Carnegie Mellon College of Fine Arts

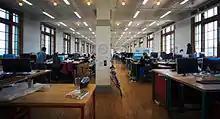
Architecture students in the CFA building

The College of Fine Arts (CFA) at Carnegie Mellon University in Pittsburgh, in the U.S. state of Pennsylvania oversees the Schools of Architecture, Art, Design, Drama, and Music along with its associated centers, studios, and galleries.